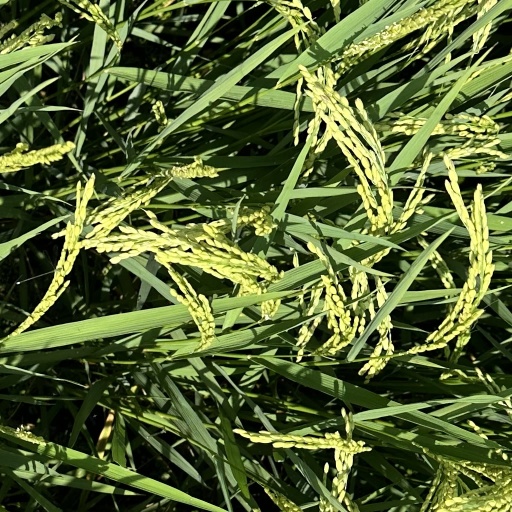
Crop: rice